Tokelau

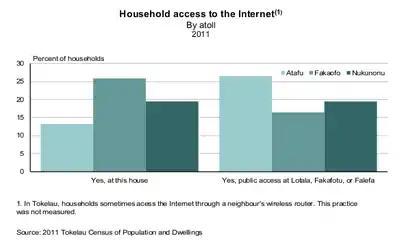
Access to internet in Tokelau, 2011

Tokelau has increased its GDP by more than 10% through registrations of domain names under its top-level domain, .tk. Registrations can be either free, in which case the user owns only usage rights and not the domain itself, or paid, which grants full rights. Free domains are pointed to Tokelau name servers, which redirects the domain via HTML frames to a specified address or to a specified A or NS record, and the redirection of up to 250 email addresses to an external address (not at a .tk domain).